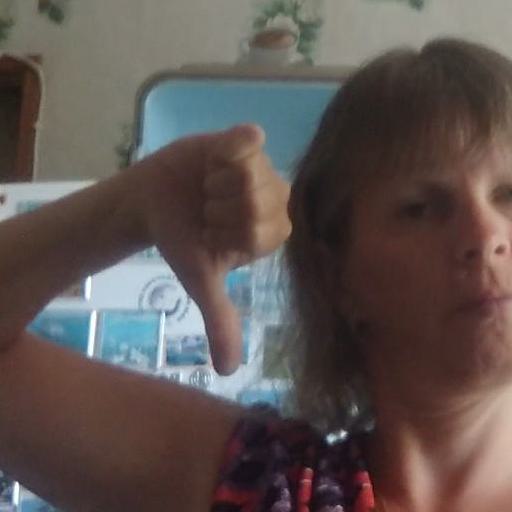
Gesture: dislike